Joe Namath

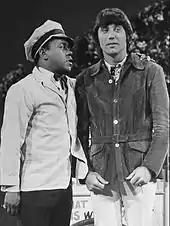
Flip Wilson and Namath on "The Flip Wilson Show" in 1972

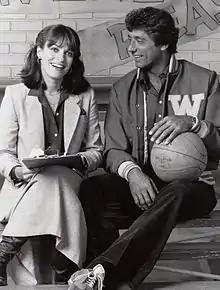
Gwynne Gilford and Namath on "The Waverly Wonders" in 1978

Building on his brief success as a host on 1969's "The Joe Namath Show", Namath transitioned into an acting career. Appearing on stage, starring in several movies, including "C.C. and Company" with Ann-Margret and William Smith in 1970, on stage in "Picnic" with Donna Mills in 1971 and in a brief 1978 television series, "The Waverly Wonders". He guest-starred on numerous television shows, often as himself, including "The Love Boat", "Married... with Children", "Here's Lucy", "The Brady Bunch", "The Sonny & Cher Comedy Hour", "The Flip Wilson Show", "Rowan & Martin's Laugh-In", "The Dean Martin Show", "The Simpsons", "The A-Team", "ALF", "Kate & Allie", and "The John Larroquette Show". Namath was a candidate to host the 1988 revival of the American game show "Family Feud", before the job went to comedian Ray Combs.